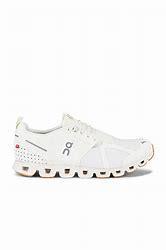
Brand: ON
Model: Cloud Terry